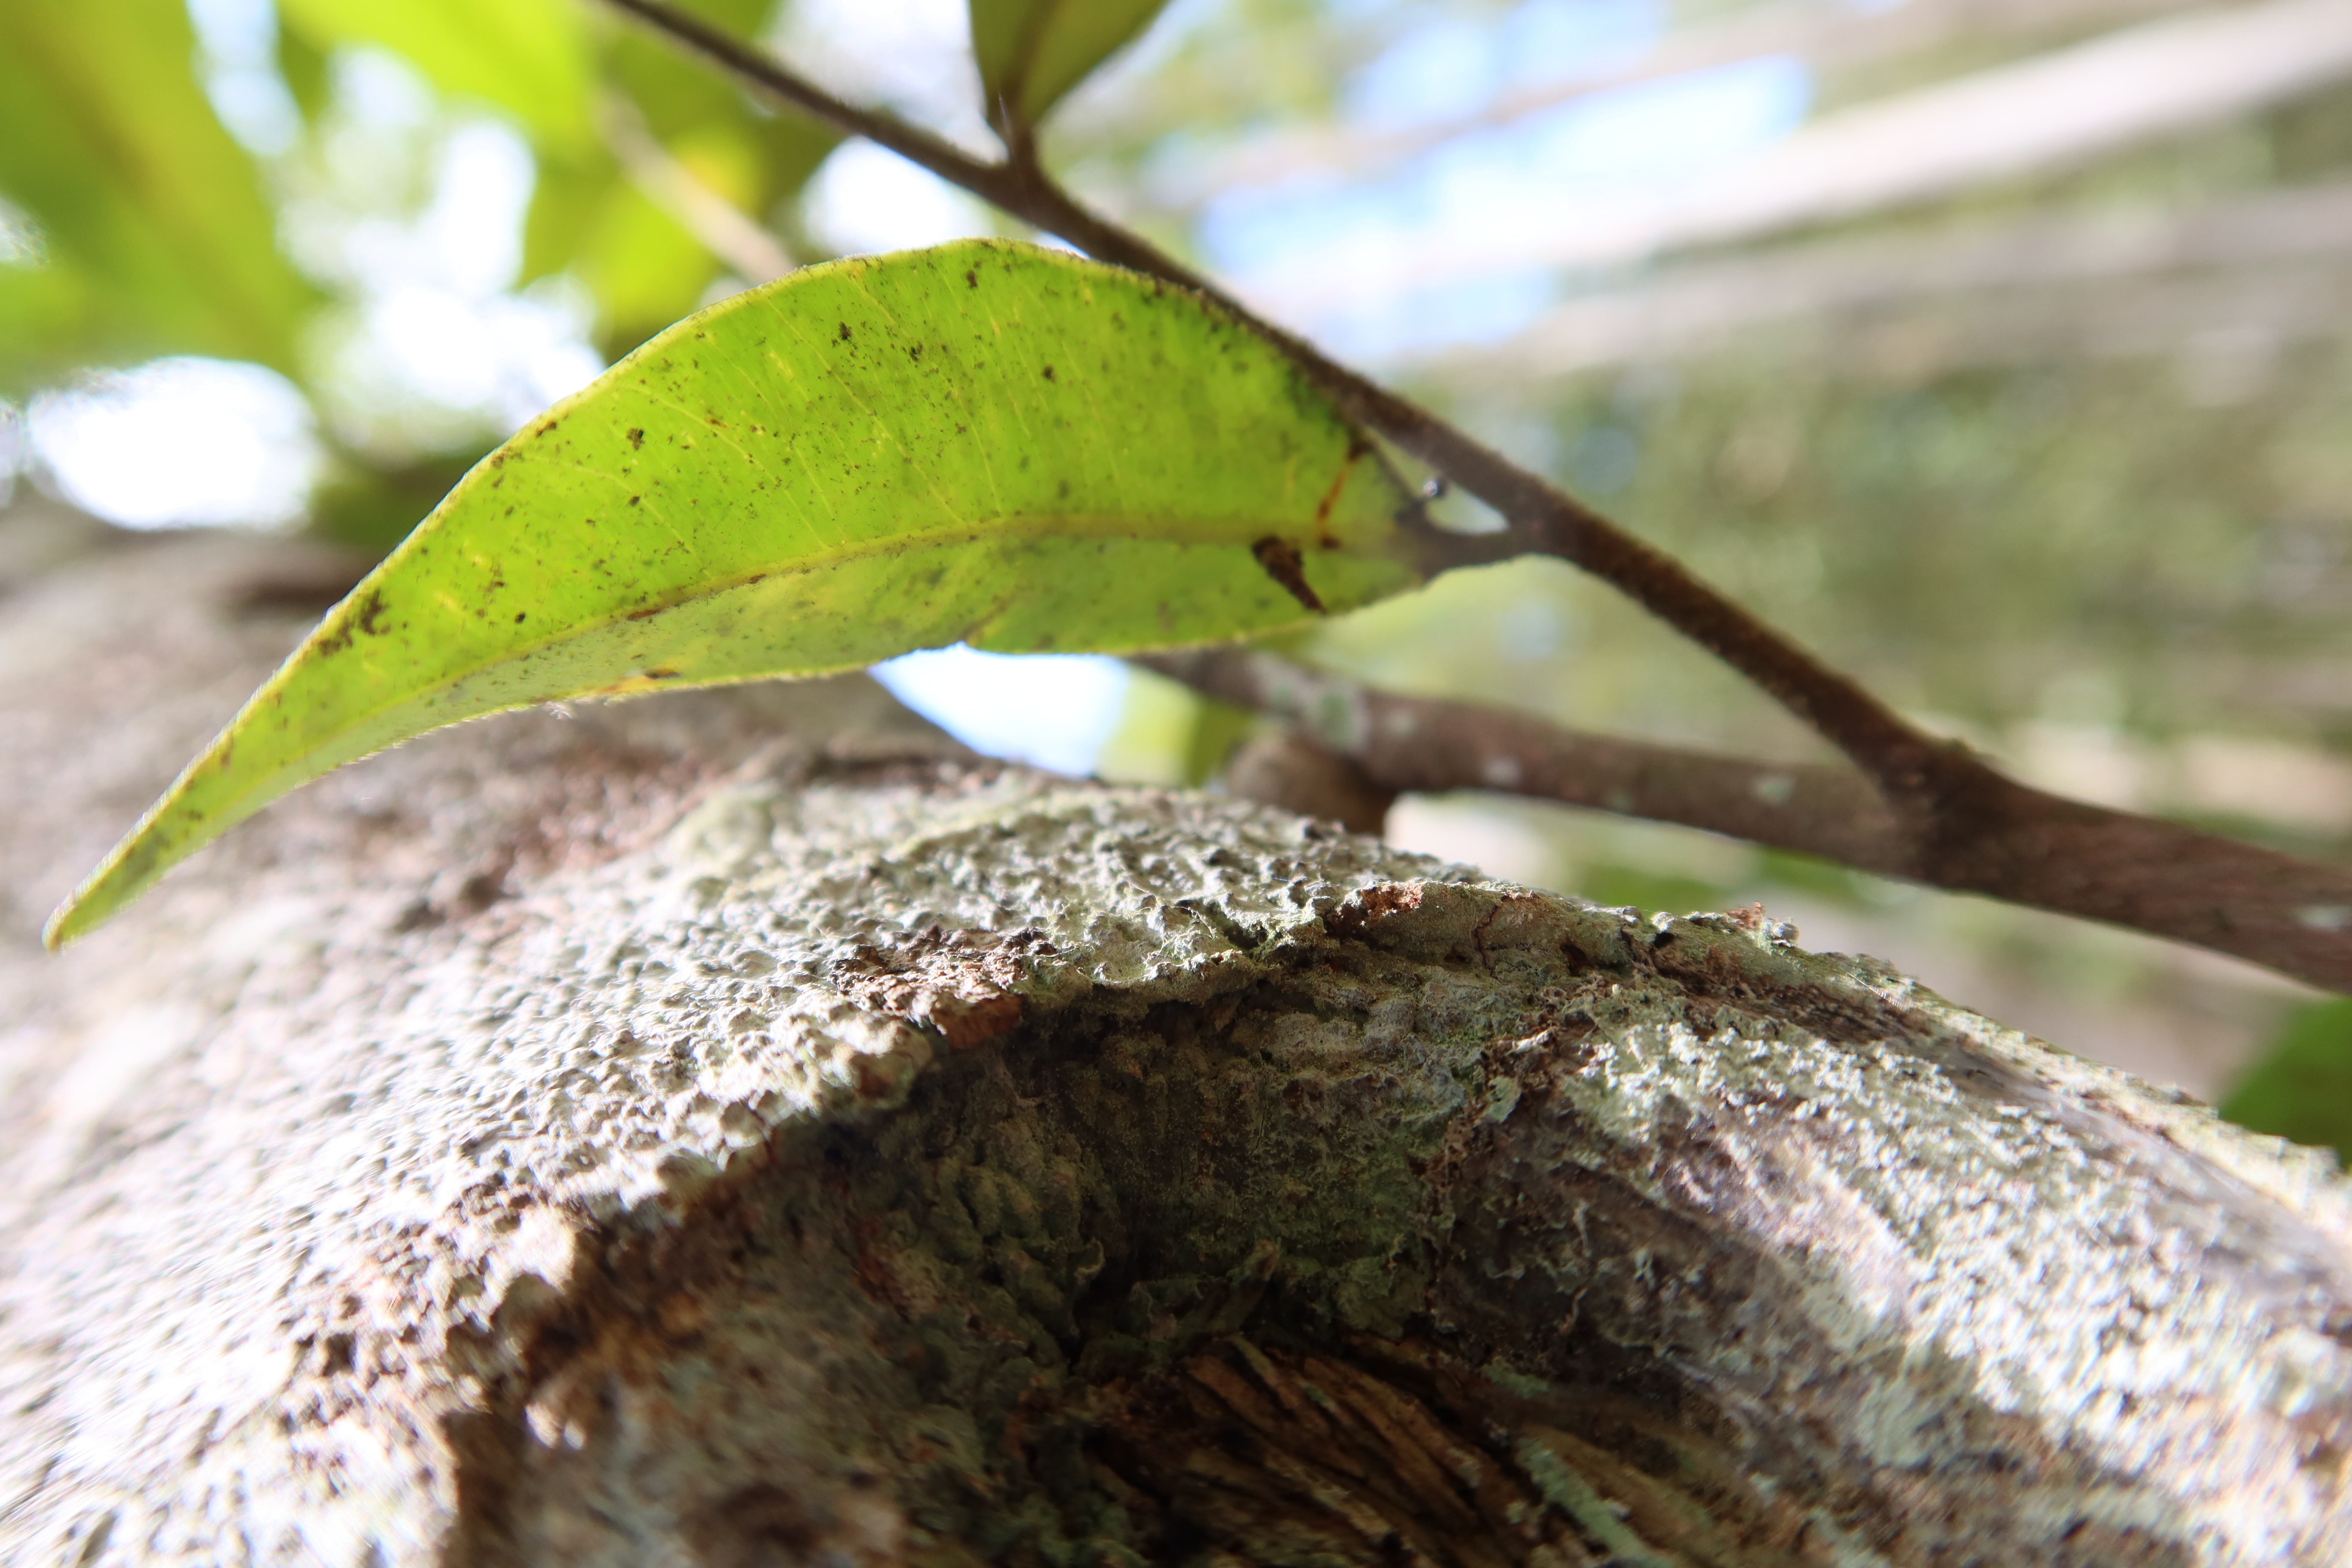
Label: Black spots